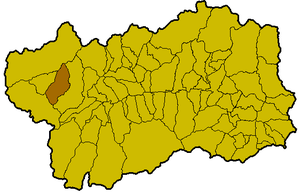
Morgex est une commune italienne alpine de la région Vallée d'Aoste.